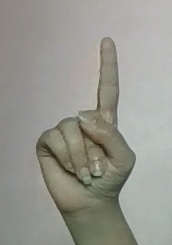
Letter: bb